90 Degrees in the Shade

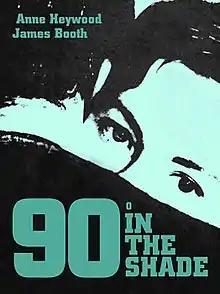
Film poster

90 Degrees in the Shade (stylized as 90° in the Shade) is a 1965 British-Czech crime drama film directed by Jiří Weiss. The screenplay was composed by David Mercer from a story written by Weiss and Jiří Mucha.